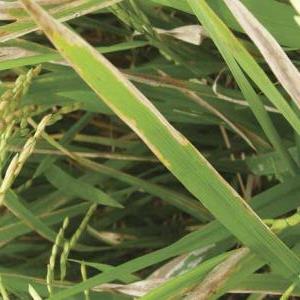
Disease: Bacterialblight